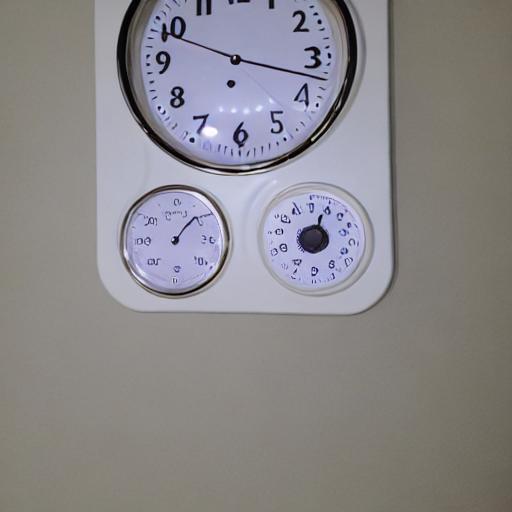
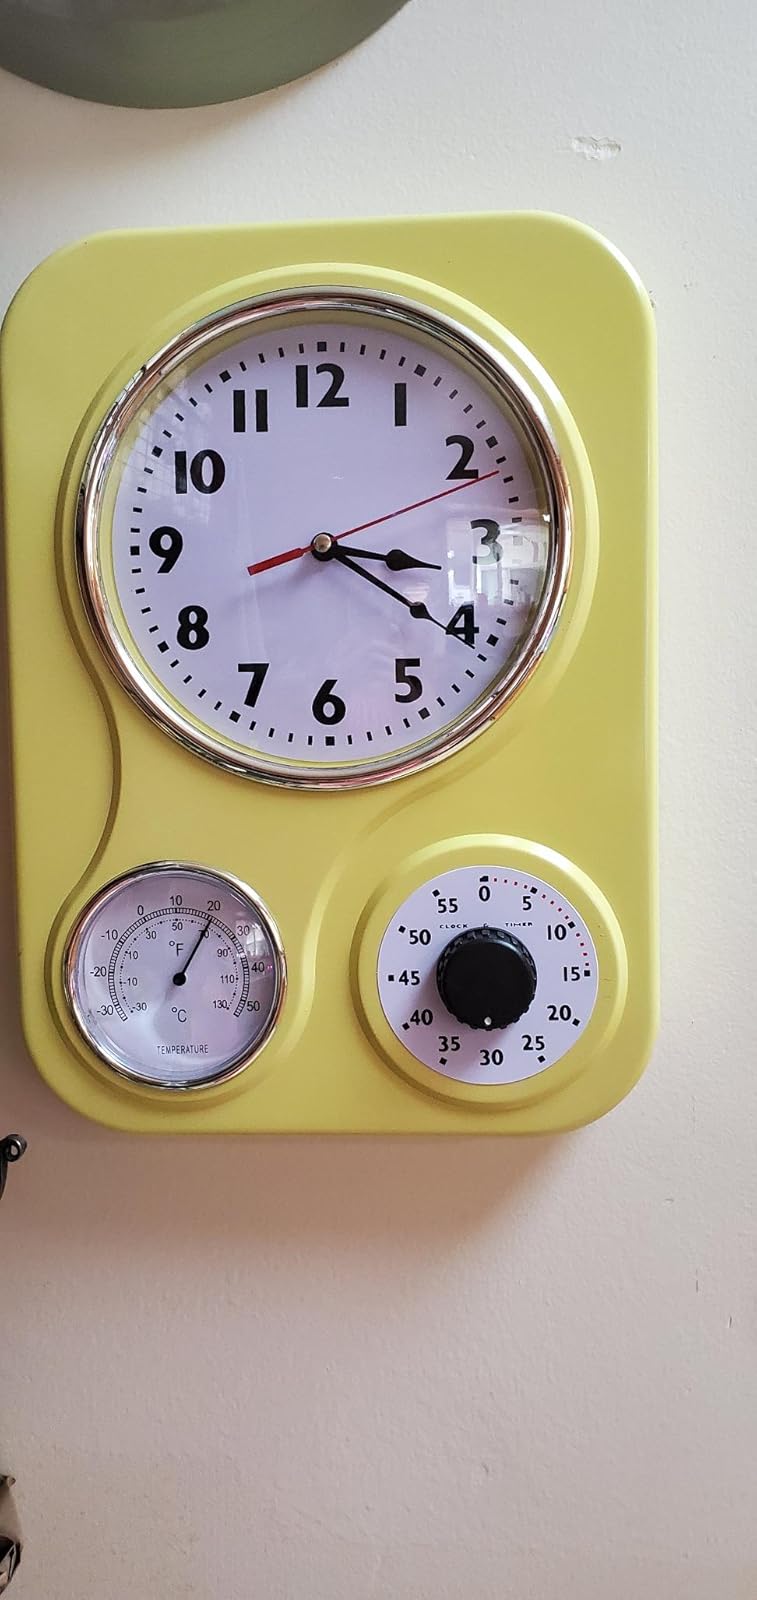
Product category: clock
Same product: no